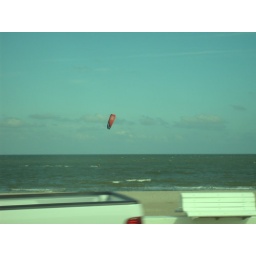
We drove by someone parasurfing. I don't know if you can see the person below the sail or not.